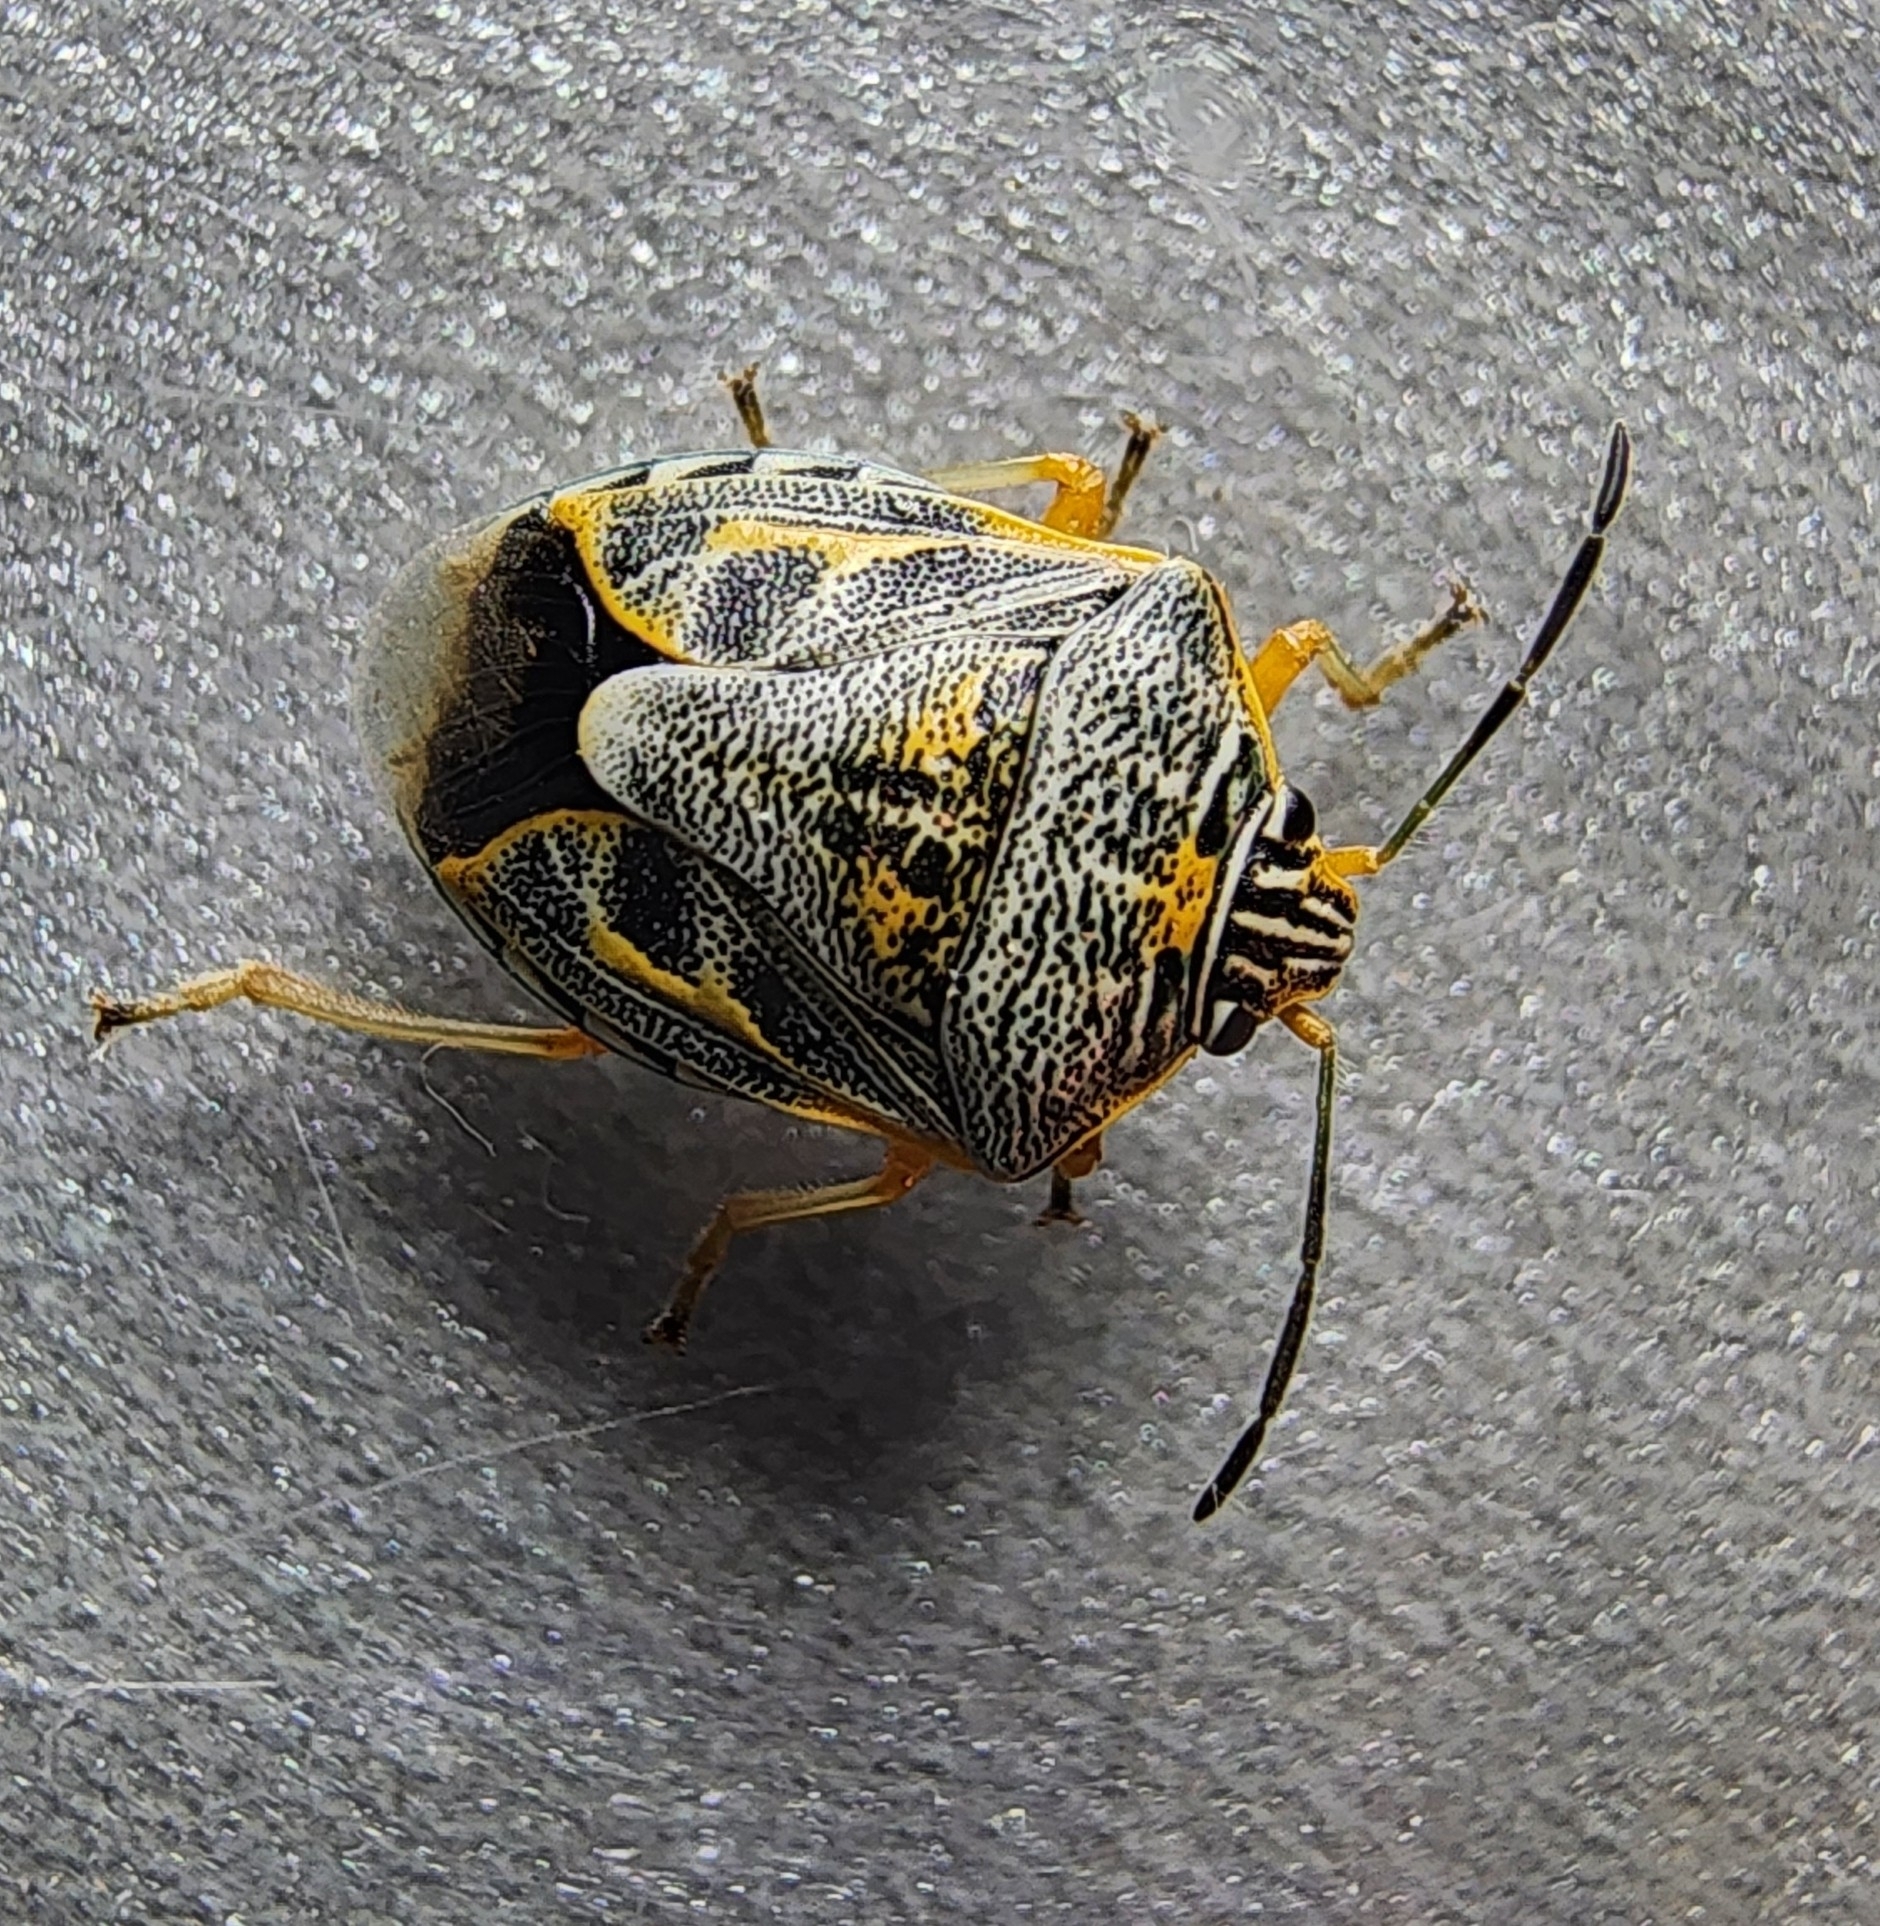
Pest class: stink_bug